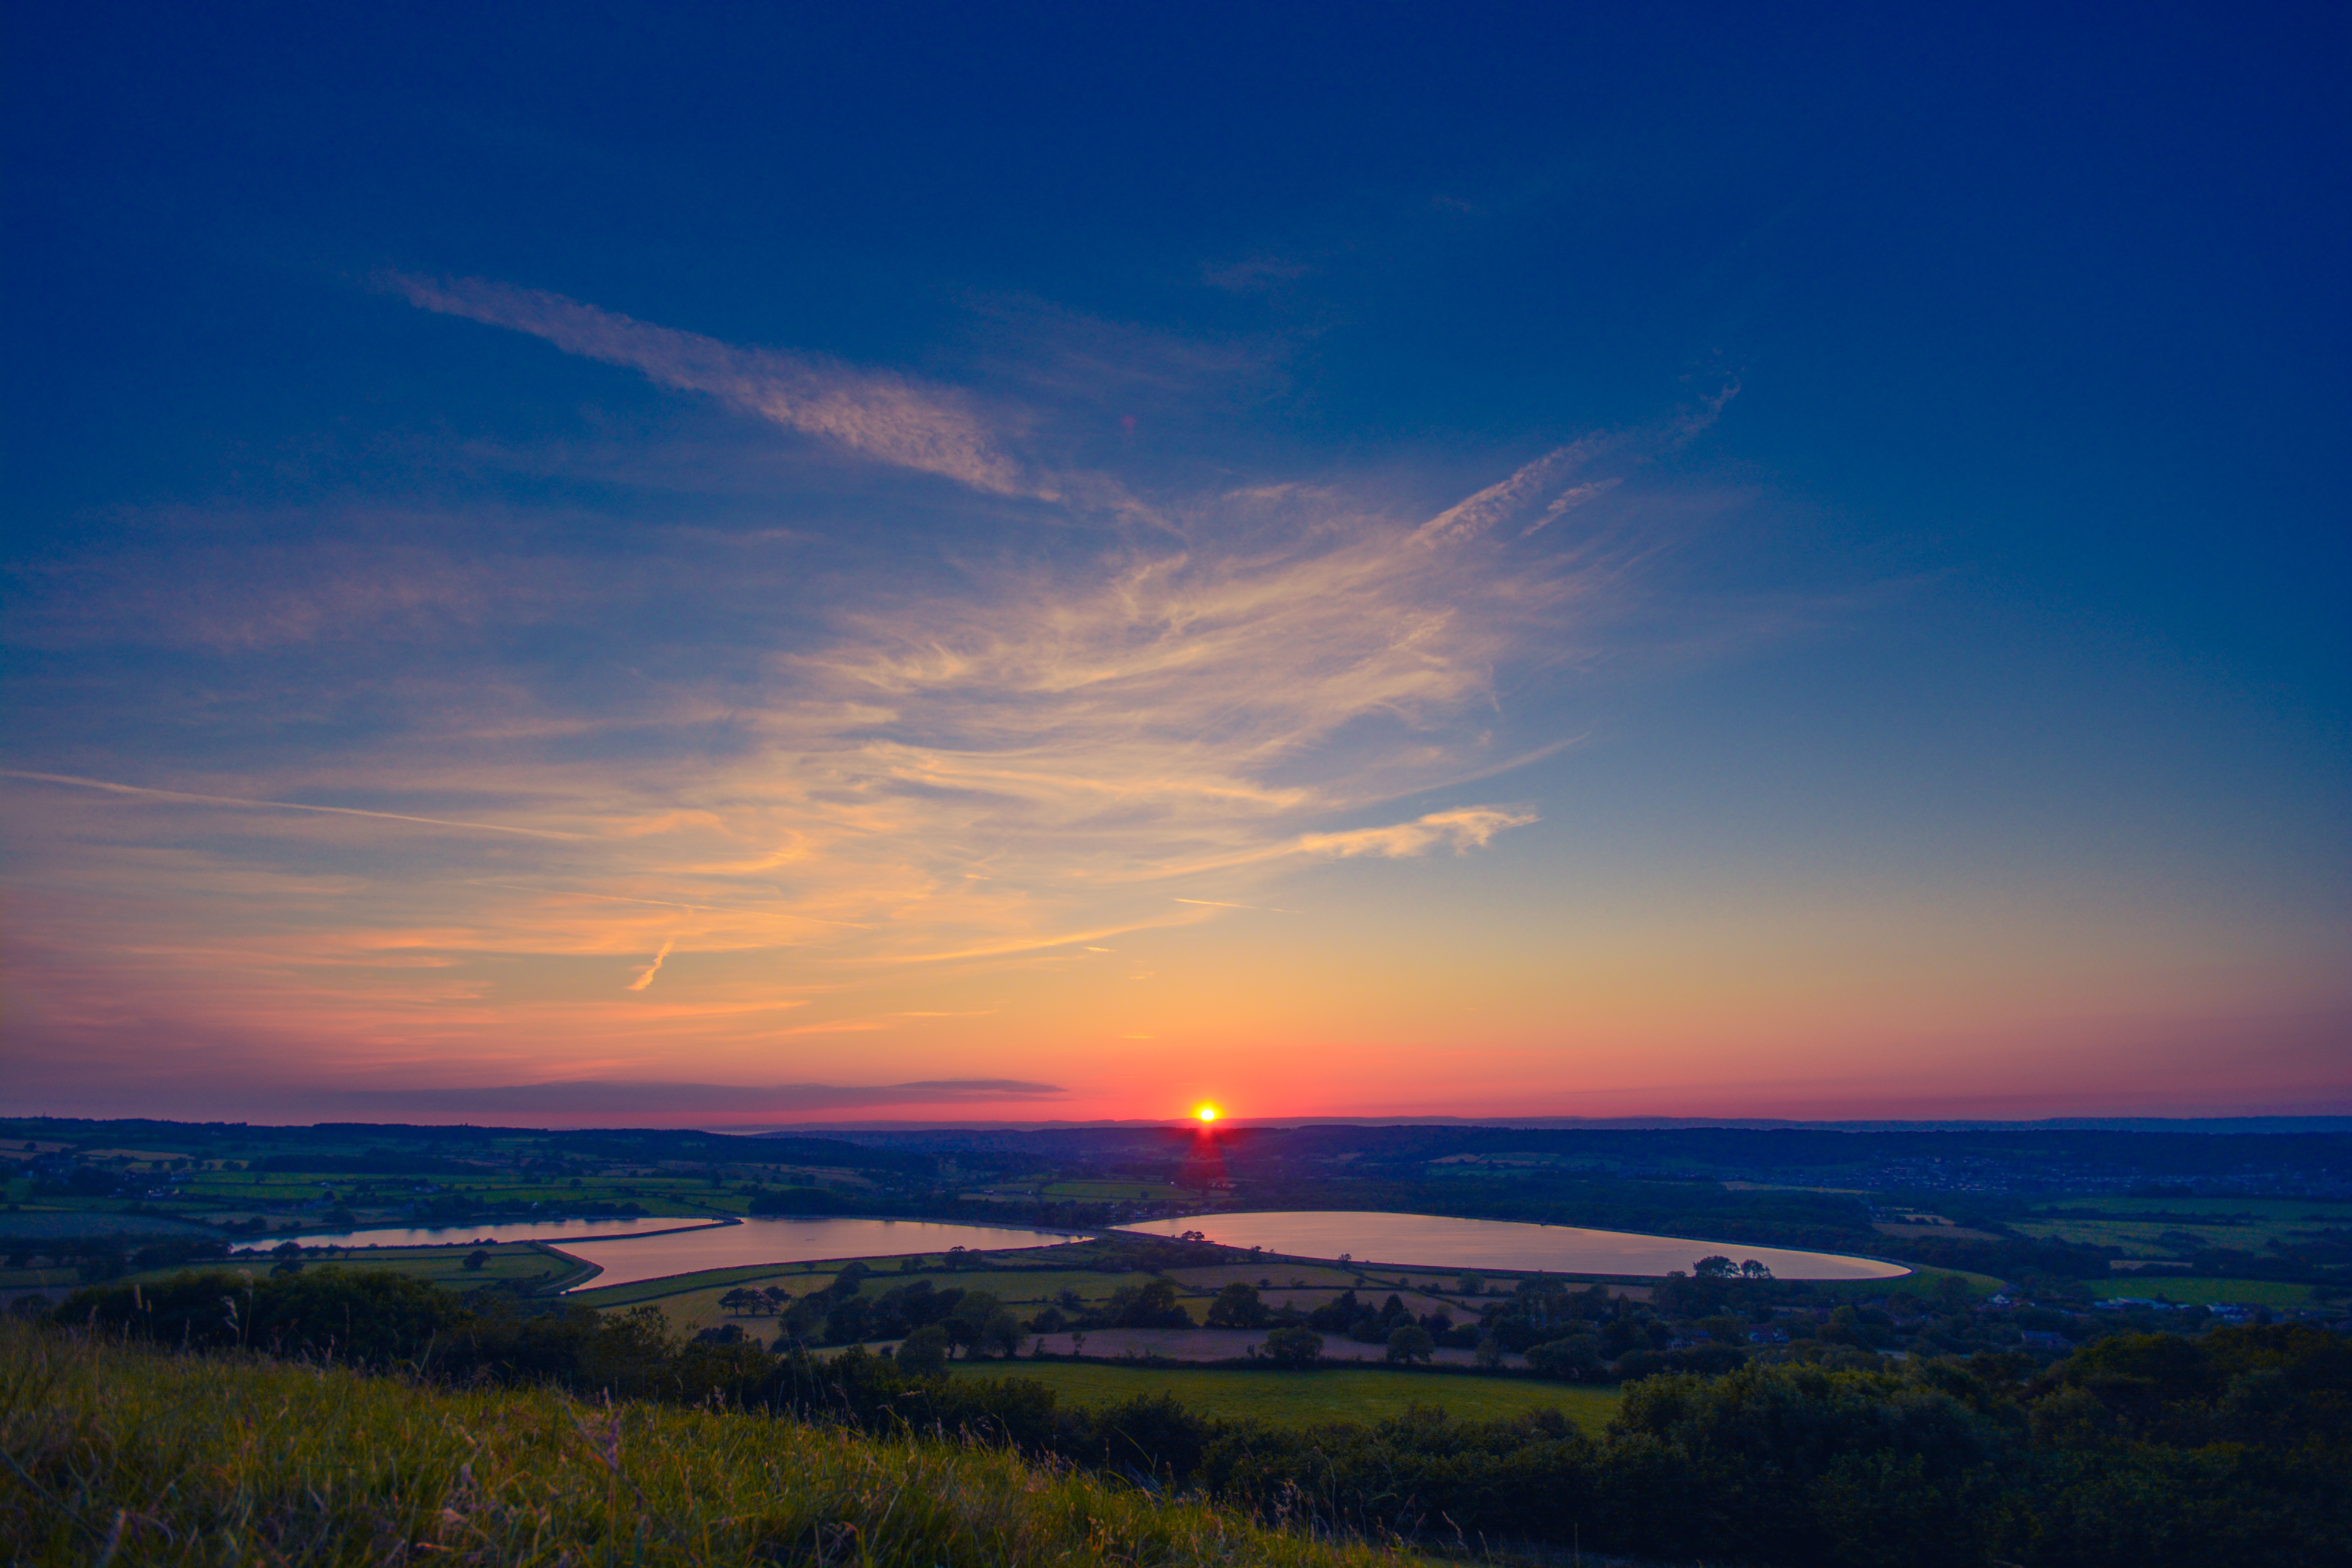
horizon, cloud, sky, sunrise, sunset, field, prairie, sunlight, morning, hill, dawn, atmosphere, dusk, evening, plain, grassland, afterglow, red sky at morning